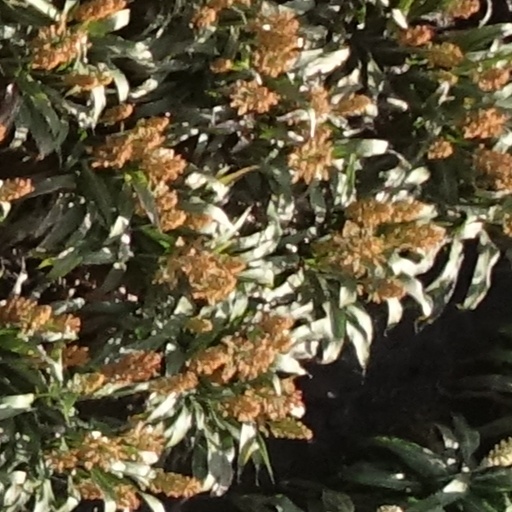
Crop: sorghum